Thomas of Bosnia

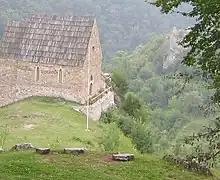
Restored chapel among the ruins of Bobovac

A large Turkish raid in February 1458 forced Thomas to sign a truce, despite his earlier crusading vows, but Mehmed no longer insisted on the cession of the four towns; he intended to conquer Serbia instead. At that time, King Thomas dropped the plan of having his son marry an illegitimate daughter of Francesco Sforza; the match with a bastard daughter of a duke was far beneath the King's expectations for Stephen. Instead, he successfully negotiated with Lazar's widow, the Byzantine princess Helena Palaiologina, about a marriage between Stephen and her oldest daughter, Helena. That way Thomas procured not only a daughter-in-law of imperial blood, but also found a way to extend the Kotromanić rule to the Despotate of Serbia, now reduced to the Smederevo Fortress and its surroundings, as Lazar had left no sons.